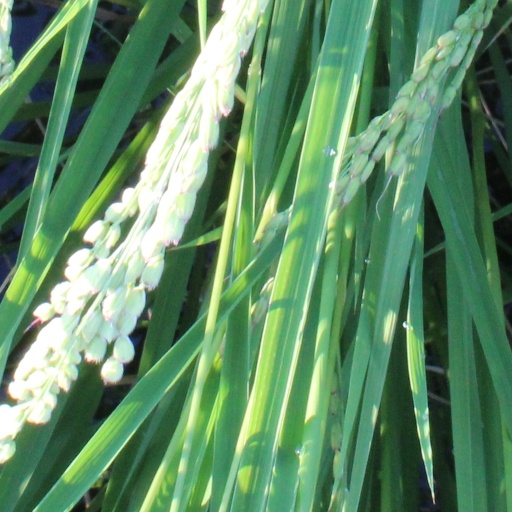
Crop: rice